Liederkreis, Op. 39 (Schumann)

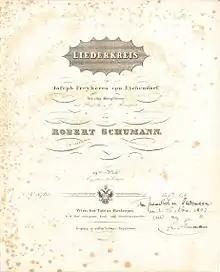
Title page, first edition (1842)

The form of "In der Fremde" is ambiguous: there are arguments that it is through-composed and arguments that it is in the A–B–A form.